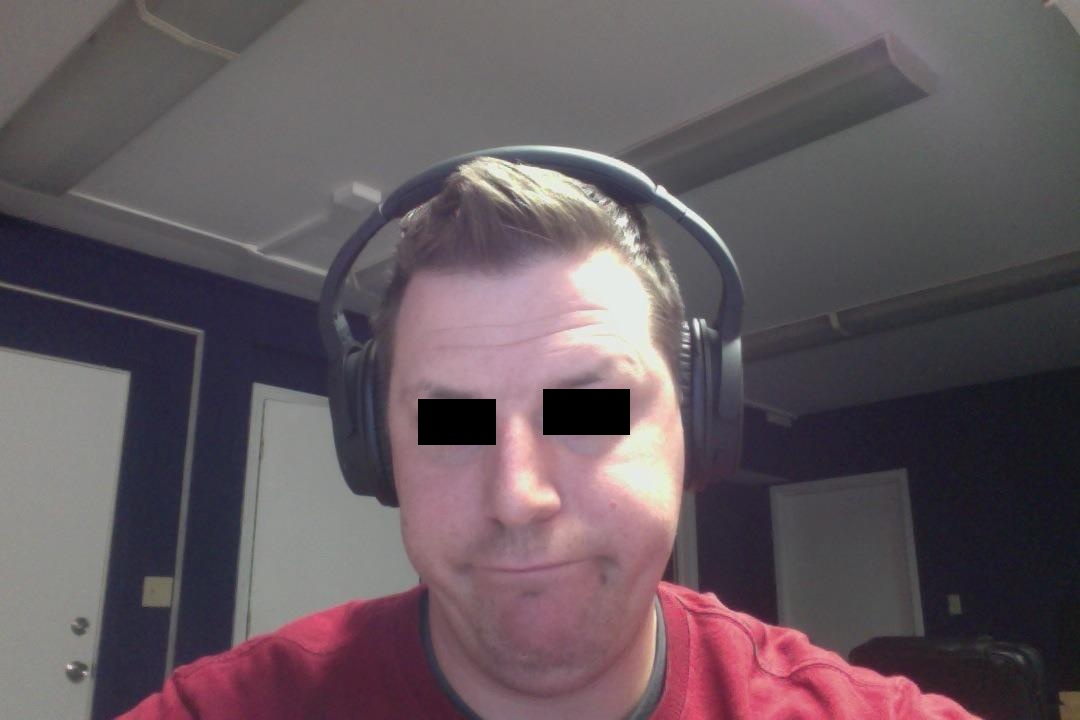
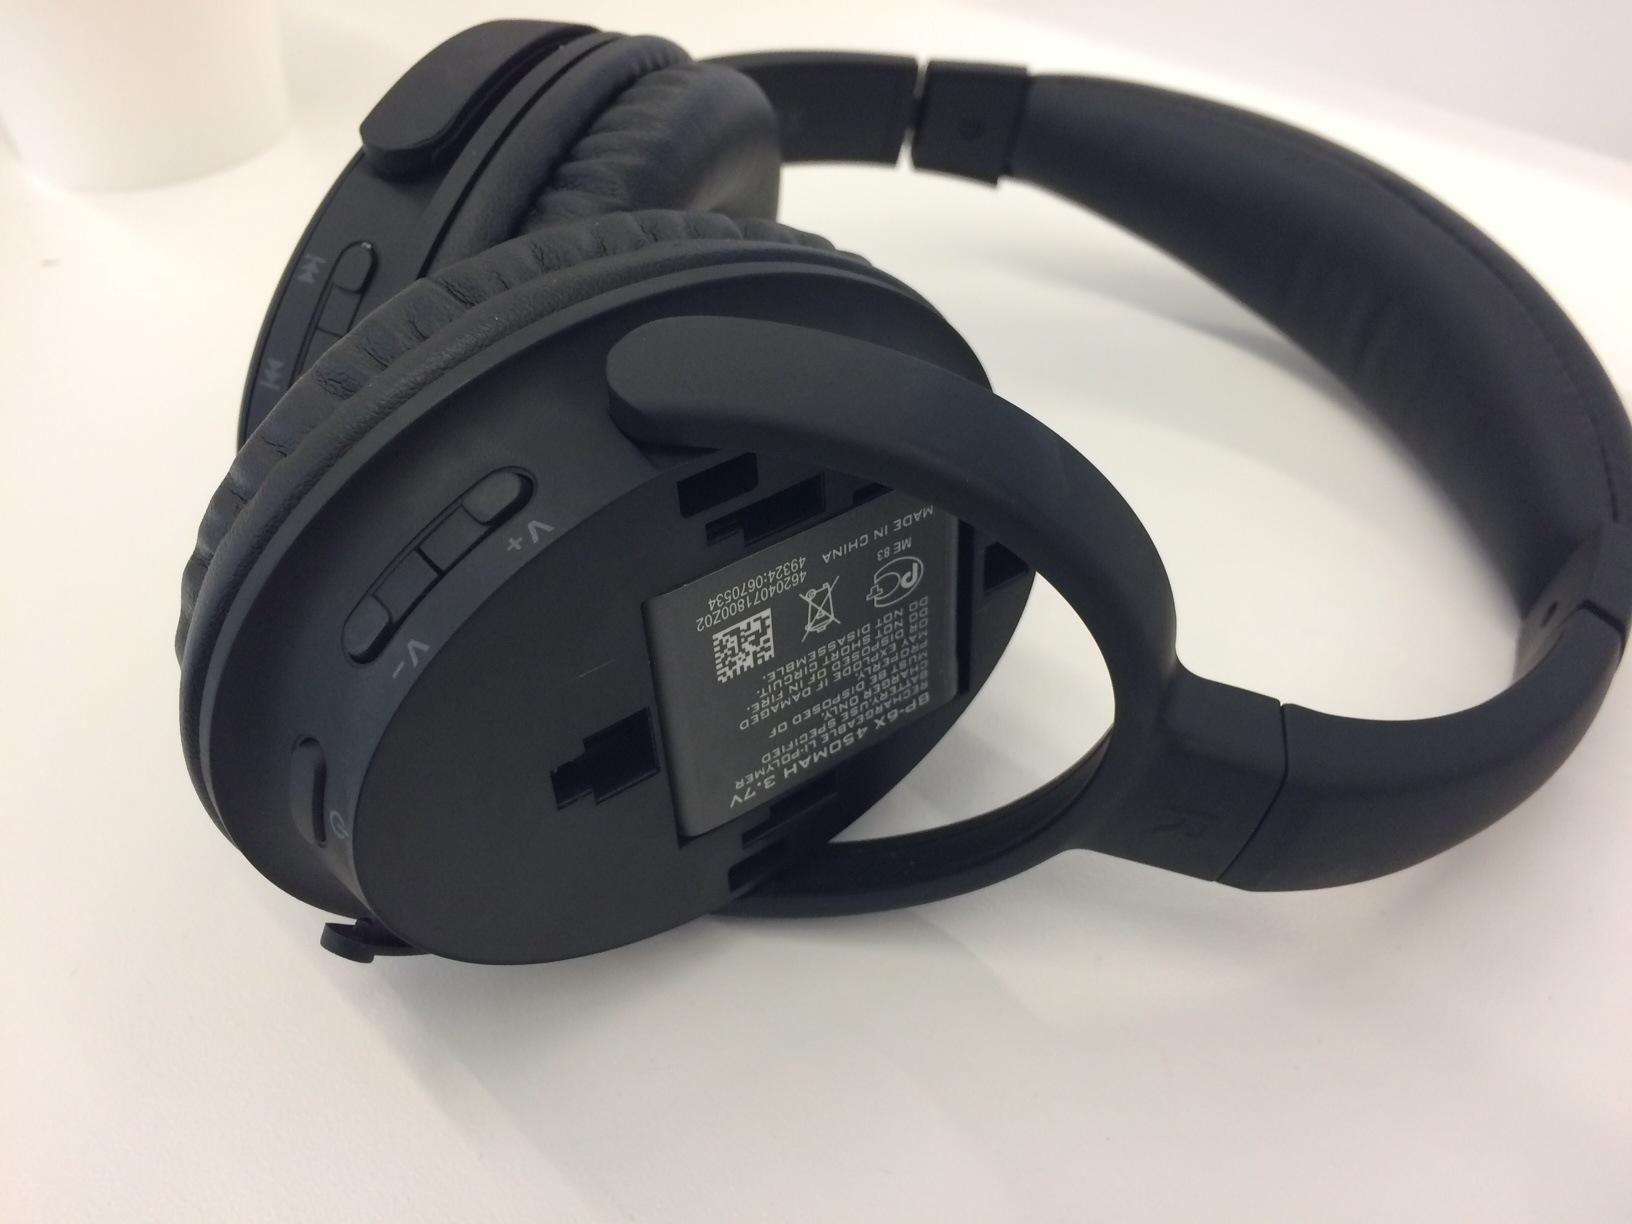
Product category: headphones
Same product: yes